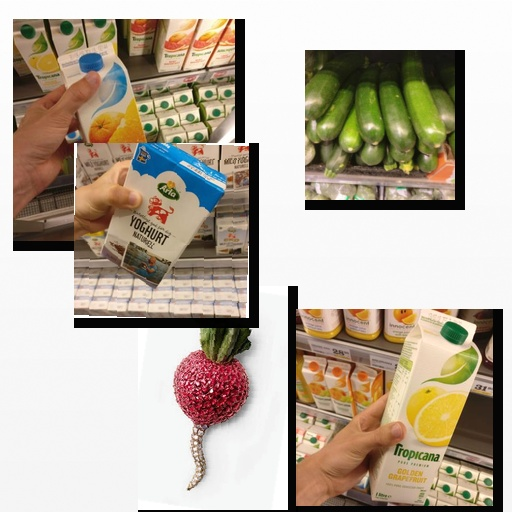
Food items: natural_yogurt, zucchini, golden_grapefruit_juice, radish, mixed_juice